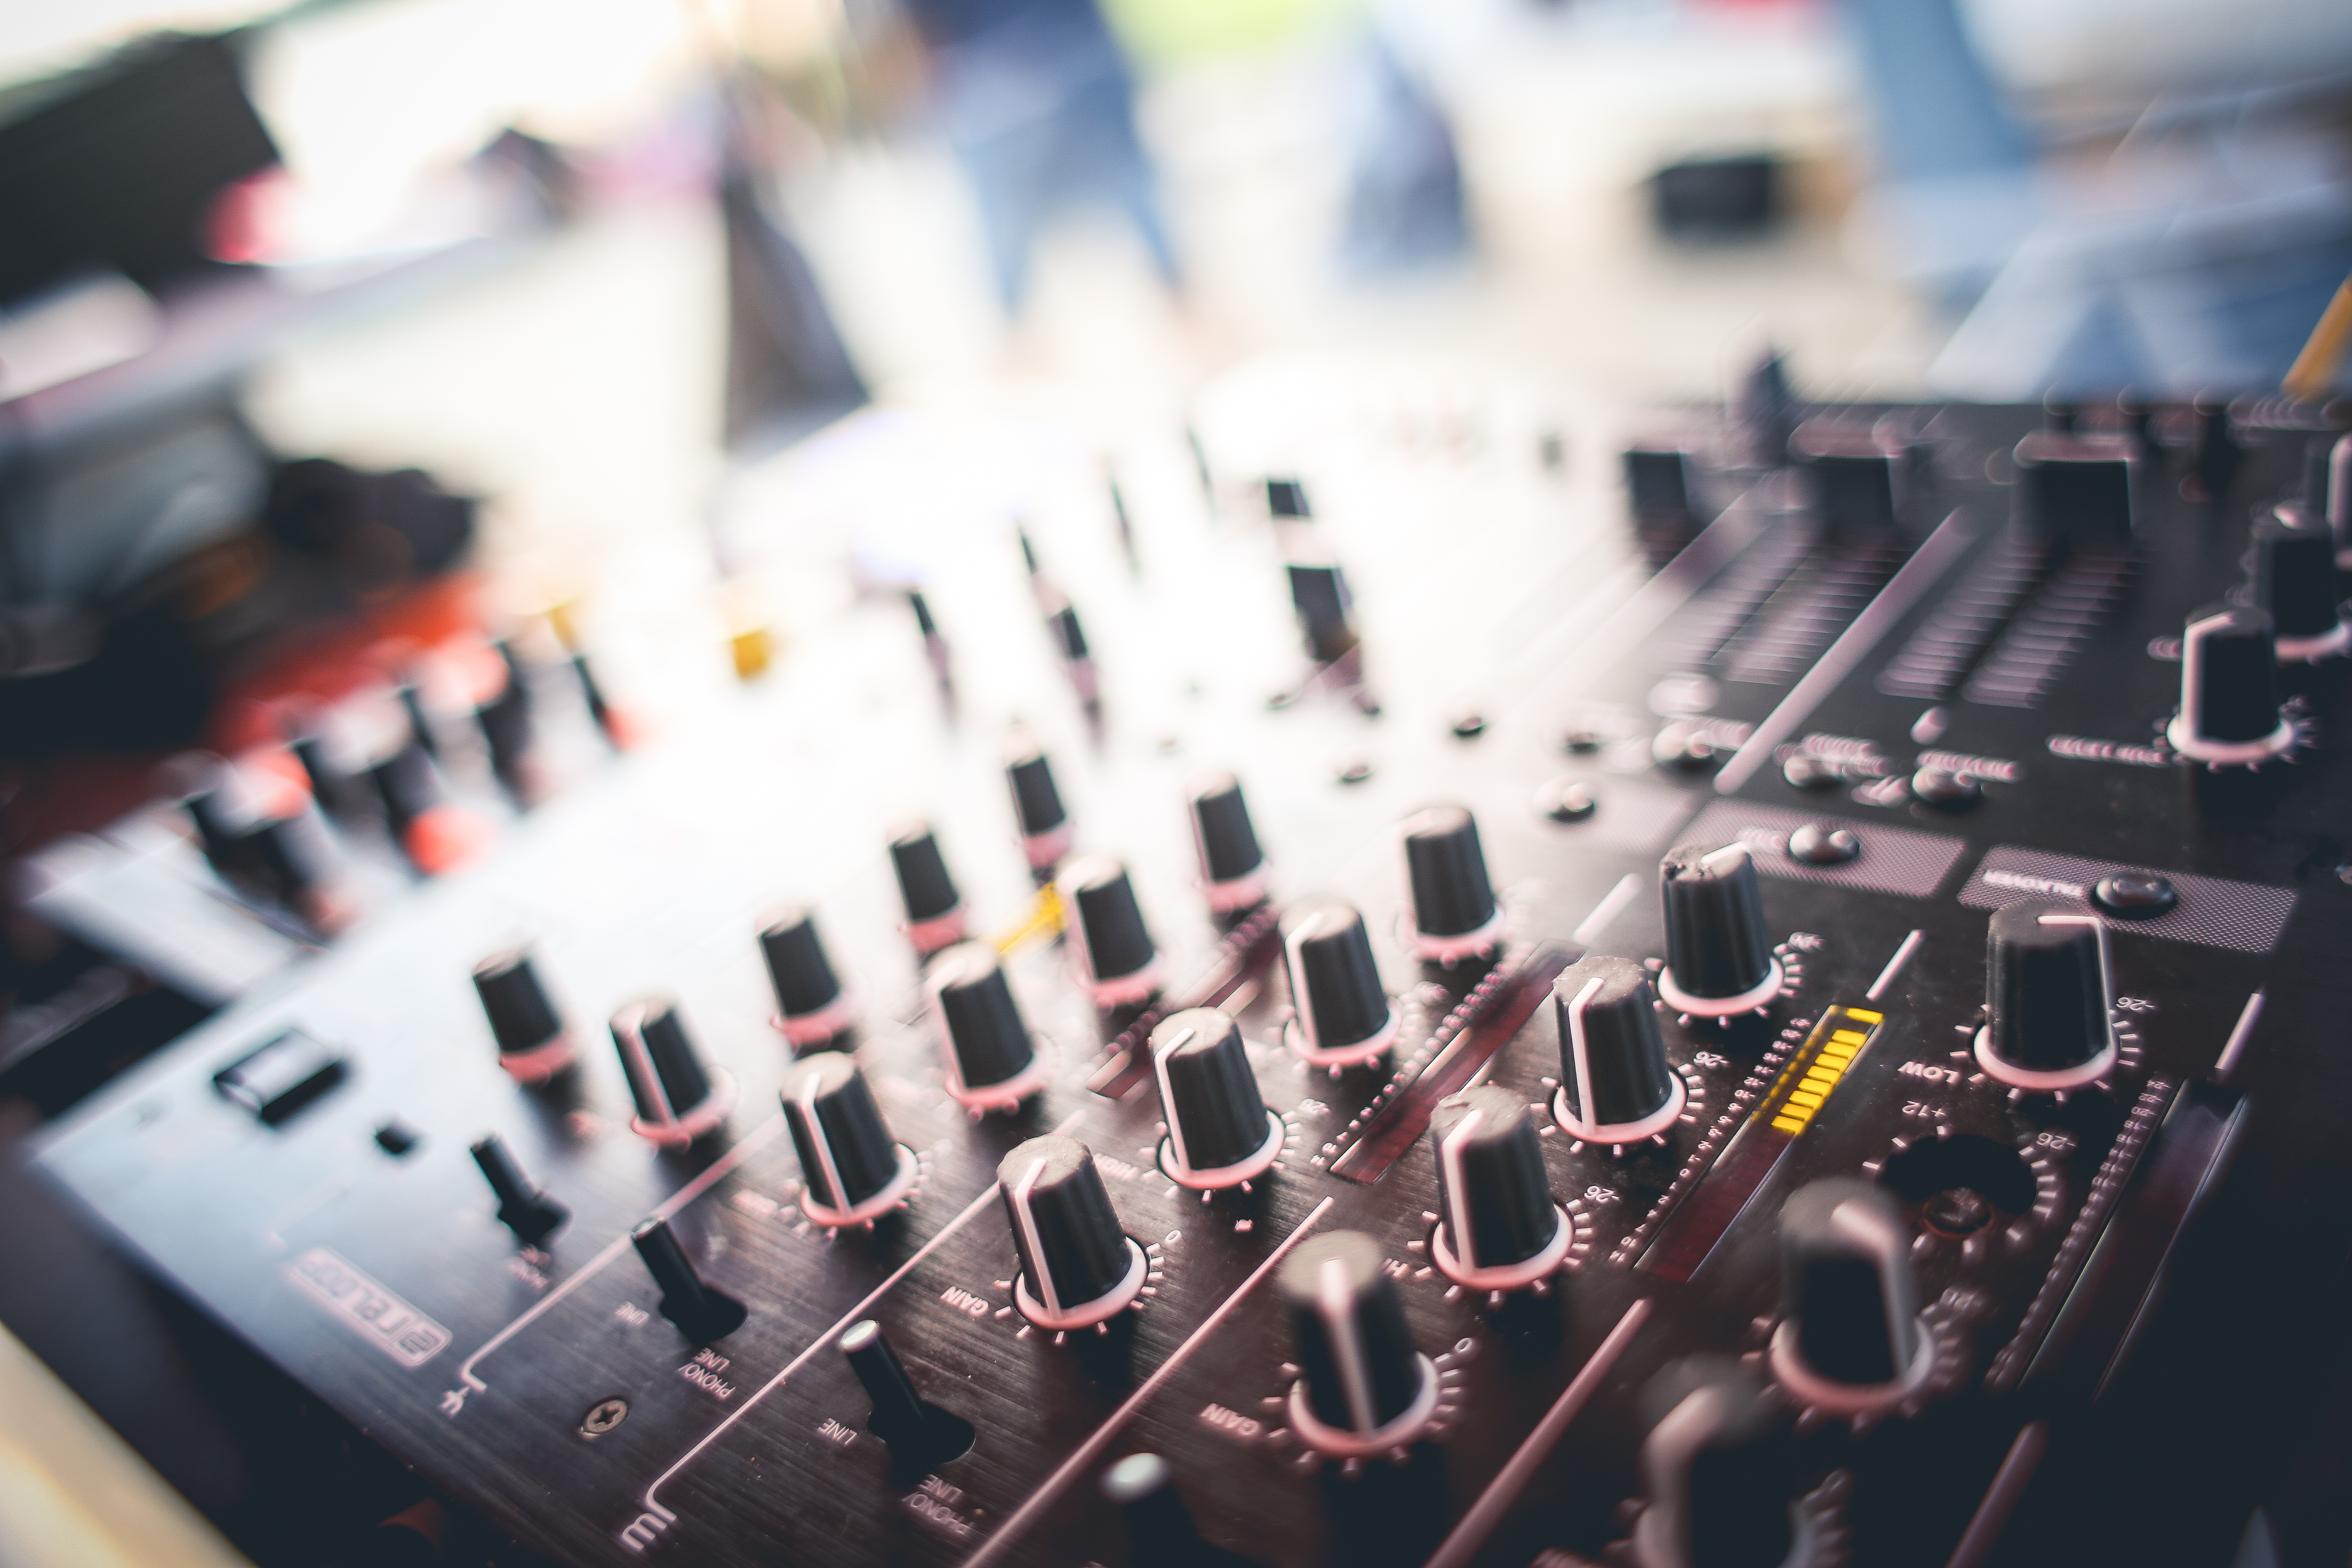
music, blur, technology, guitar, equipment, dj, close up, stereo, focus, party, mixer, sound, mix, production, panel, synthesizer, sound mixer, mixing panel, electronic instrument, analog synthesizer